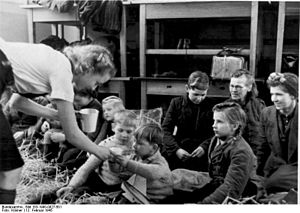
Flygtningelejre i Danmark 1944-1949
Flygtningelejr i Åbenrå, februar 1945
De tyske Flygtningelejre i Danmark blev oprettet efter befrielsen. De første flygtninge fra Tyskland ankom til Danmark i slutningen af 1944, men langt størstedelen ankom i begyndelsen af 1945. Presset af den sovjetiske hær iværksatte Tyskland en evakuerings-operation, der dels havde til formål at få tyske soldater og civile bragt i sikkerhed for den sovjetiske hær og dels at få tømt nazisternes koncentrationslejre i Polen inden de allierede nåede frem.